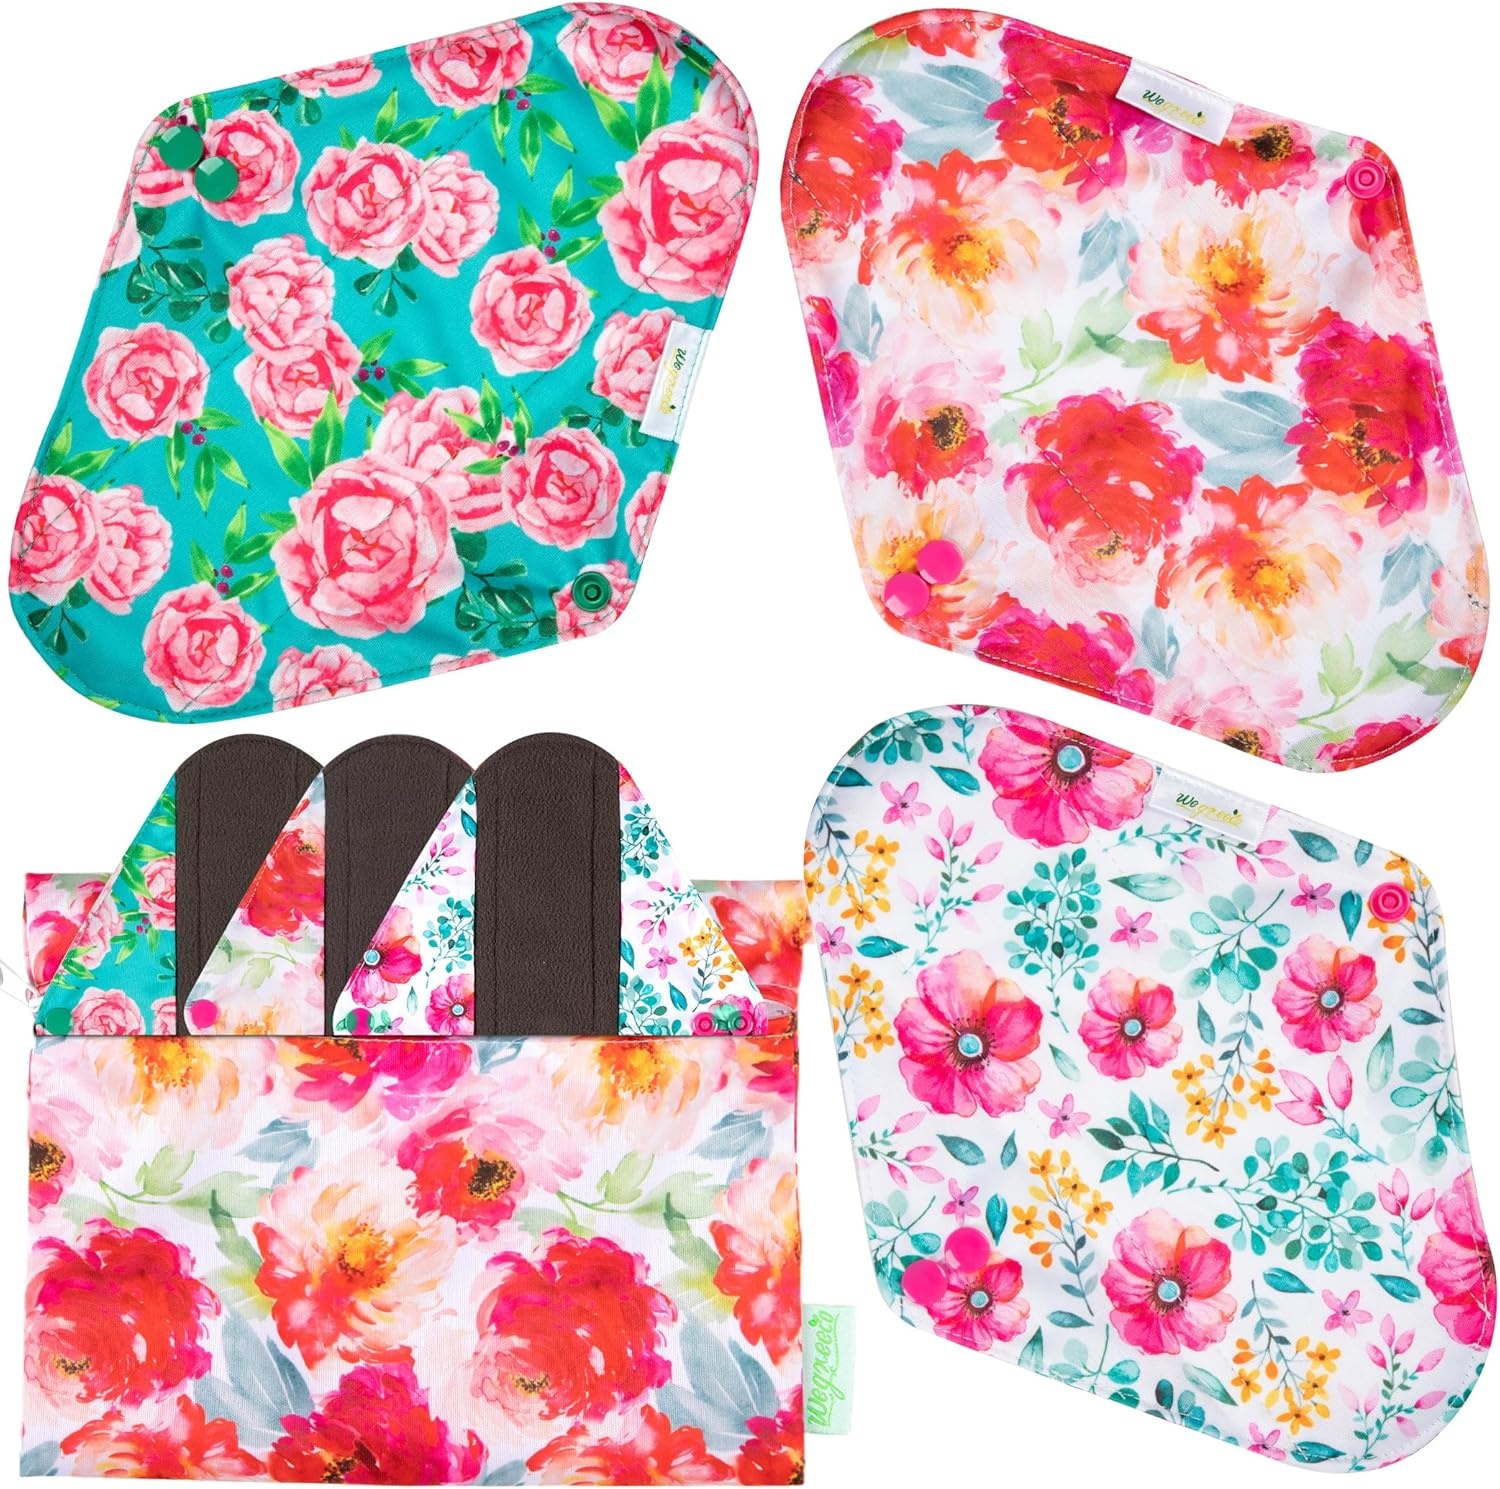
Wegreeco Cloth Menstrual Pads - Soft Washable Pads for Women - Reusable Panty Liners for Women - 6 Pack with 1 Cloth Mini Wet Bag (Small, Peonyony)
Brand: wegreeco
Overview Brand : wegreeco Size : Small (Pack of 6) Unit Count : 6.00 Count Number of Items : 6 About this item Four Size Available, small size 8 inch long X width (including wings) 7 inch, Middle size 9.5 inch long X width 7 inch, Large size 11 inch long X 7 inch, Extra Large cloth pads, length 12 inch X width 8 inch; We recommend 6-12 small/medium cloth menstrual pads and 1-3 large heavy flow mama cloth pads Lovely Print Leak-free Outer of Cloth Sanitary Napkin and comfort of the softer, charcoal layer against your skin; Great as period panties too; Fold over and snap into place; Never feel embarrassing Charcoal Inner Layers of these cloth menstrual pads is soft with maximum and have a stay dry surface; The dark color is forgiving of stains and Not only great at soaking up liquid, smells are neutralized; Middle layers microfiber make this reusable sanitary napkin super absorbent and a new trend in baby cloth diapers too Great Choice for eco-conscious women; Reusable and Sustainable; Huge savings to be made by using Heavy Flow / Overnight reusable, washable cloth sanitary pads Two Snaps Design for better fasten the pads around your underwear; Change pad every 2-6 hours or as needed
Category: Health & Beauty > Personal Care > Feminine Sanitary Supplies > Feminine Pads & Protectors > Reusable Clothes